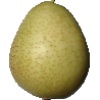
Label: Pear 1